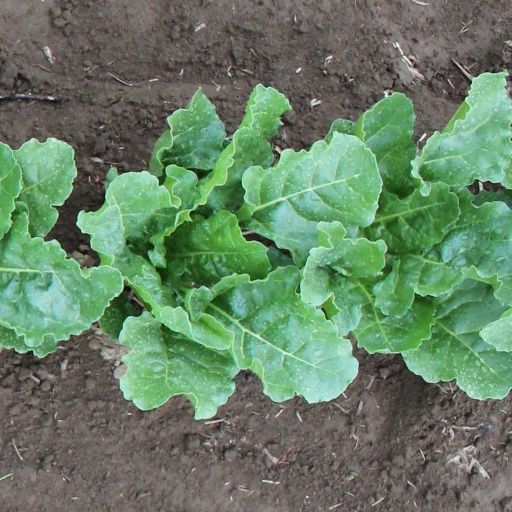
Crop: sugar beet